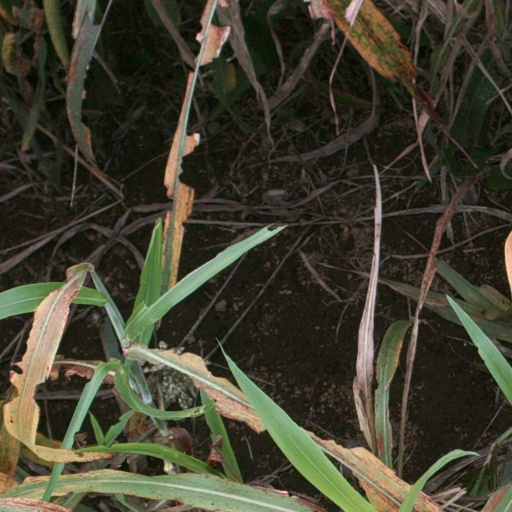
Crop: sorghum